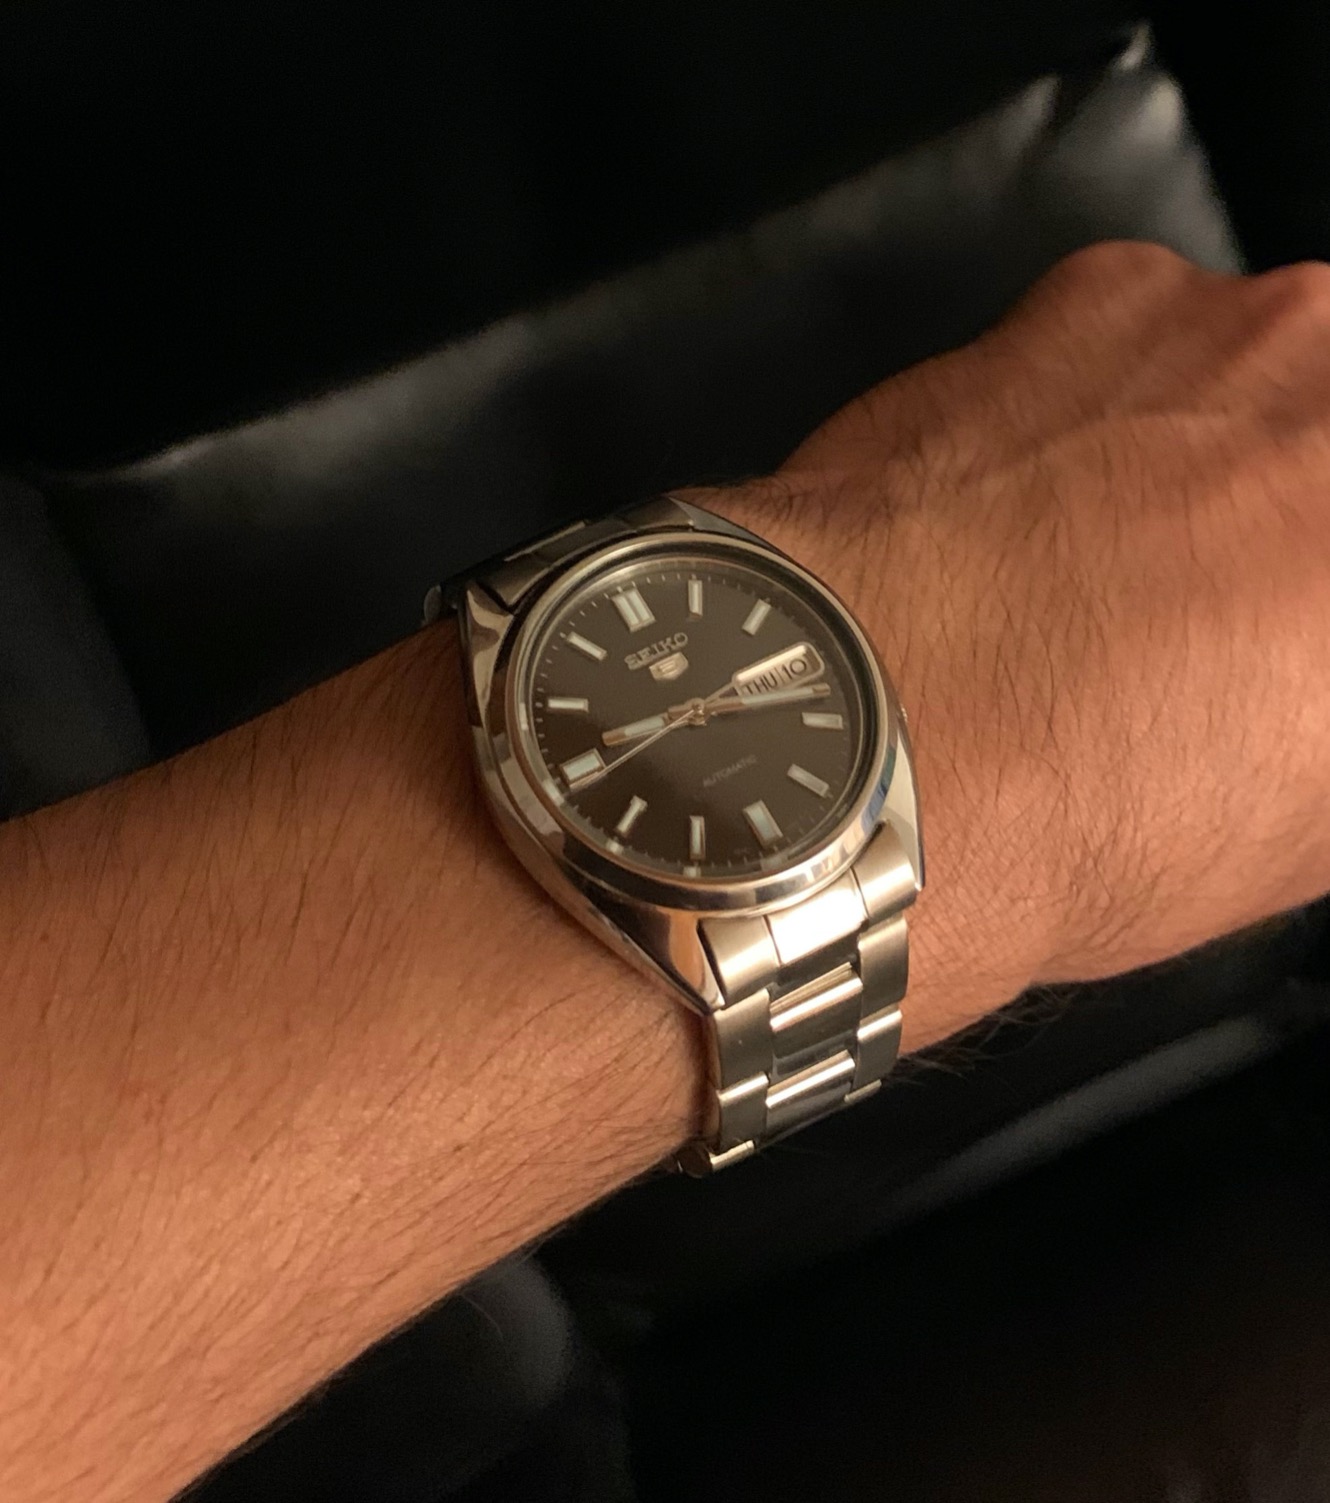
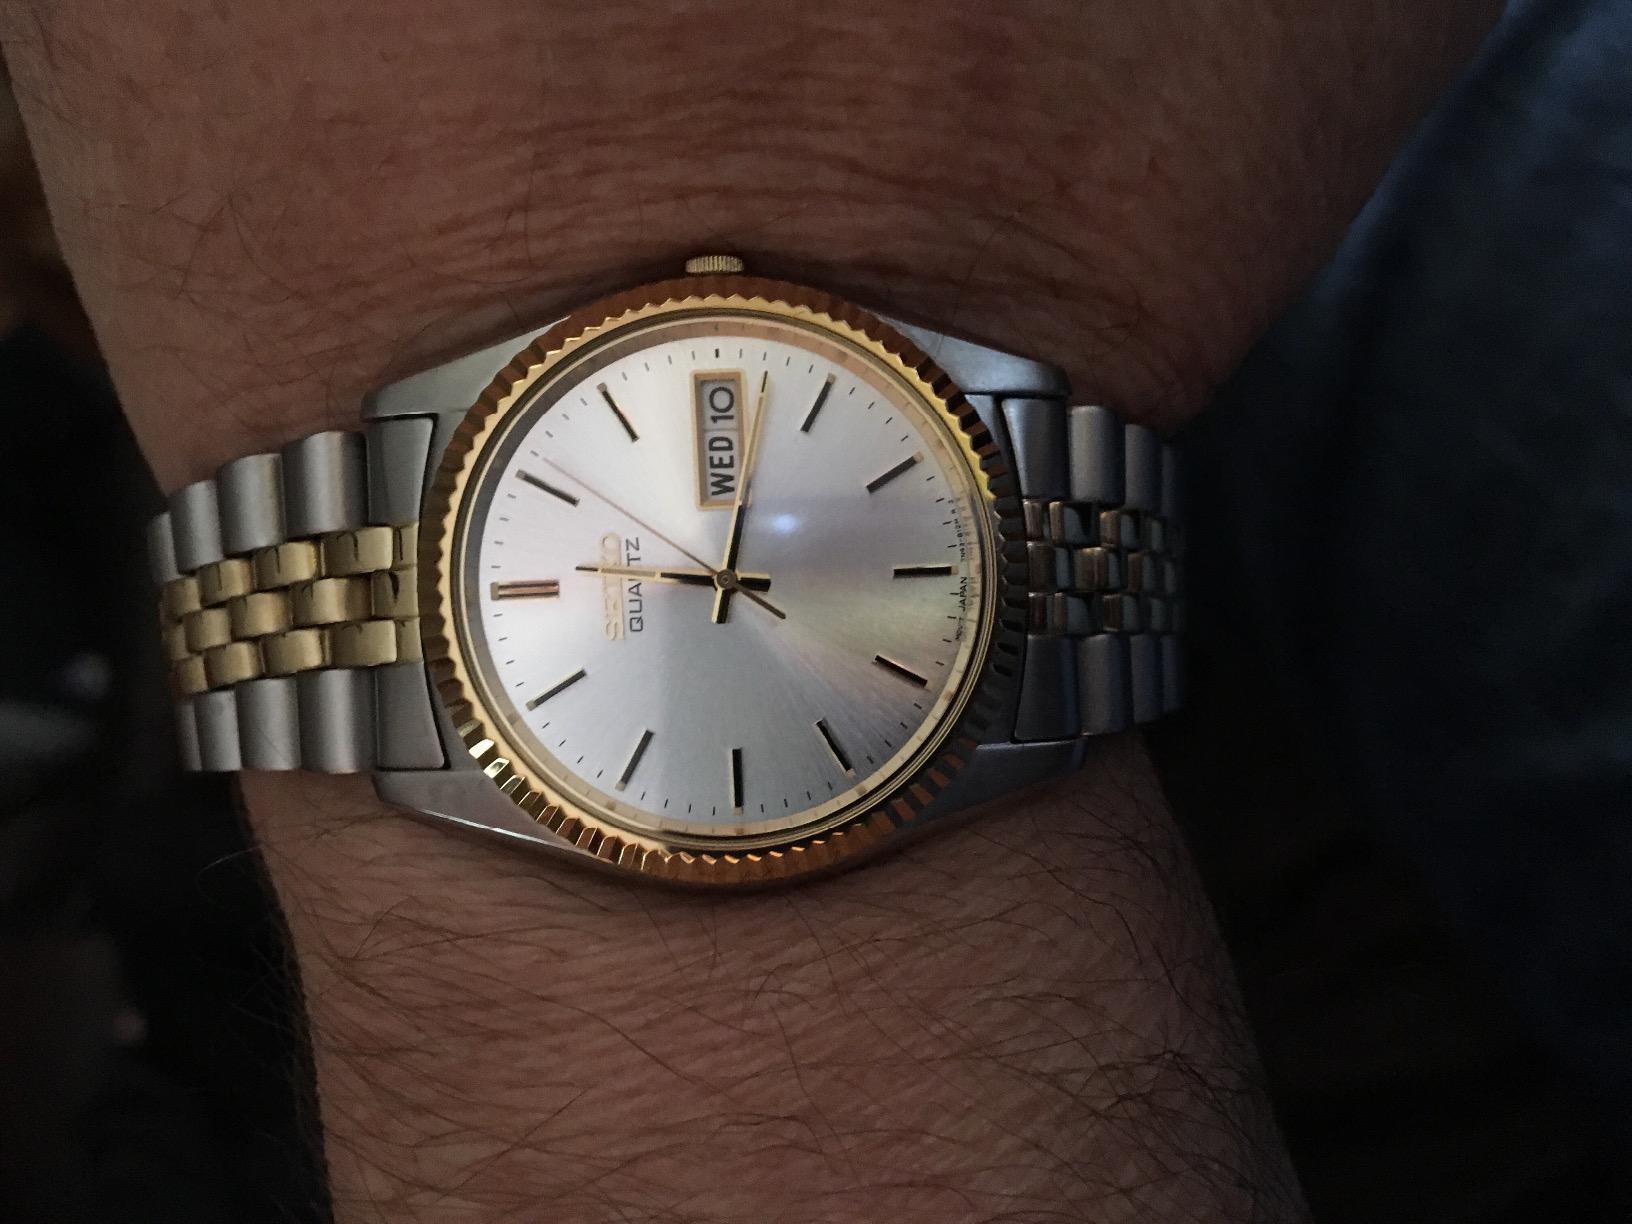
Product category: accessories_watch
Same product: no